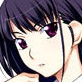
Portrait style: Anime Portrait